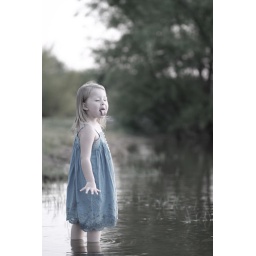
Bad girl in the water